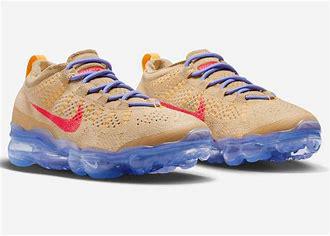
Brand: Nike
Model: Air Vapormax 2023 Flyknit